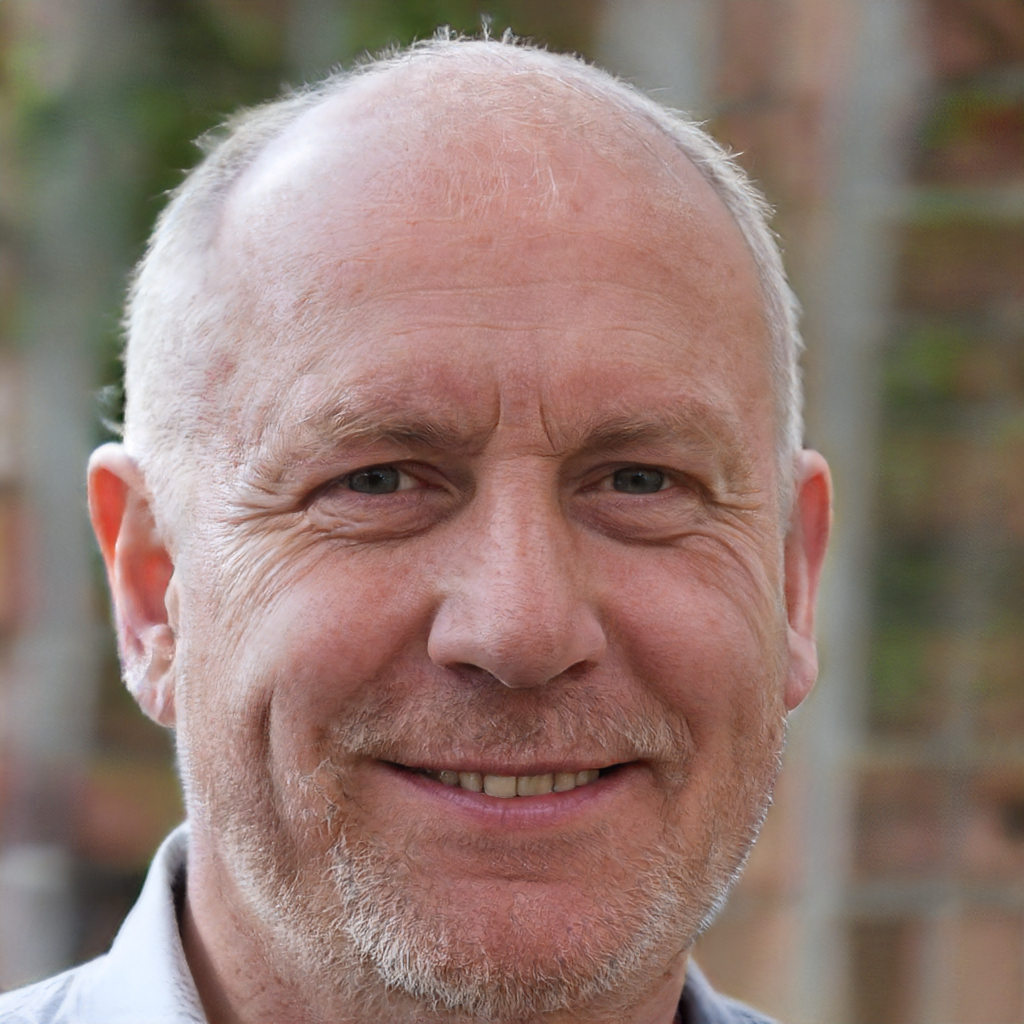
Portrait style: Real Portrait